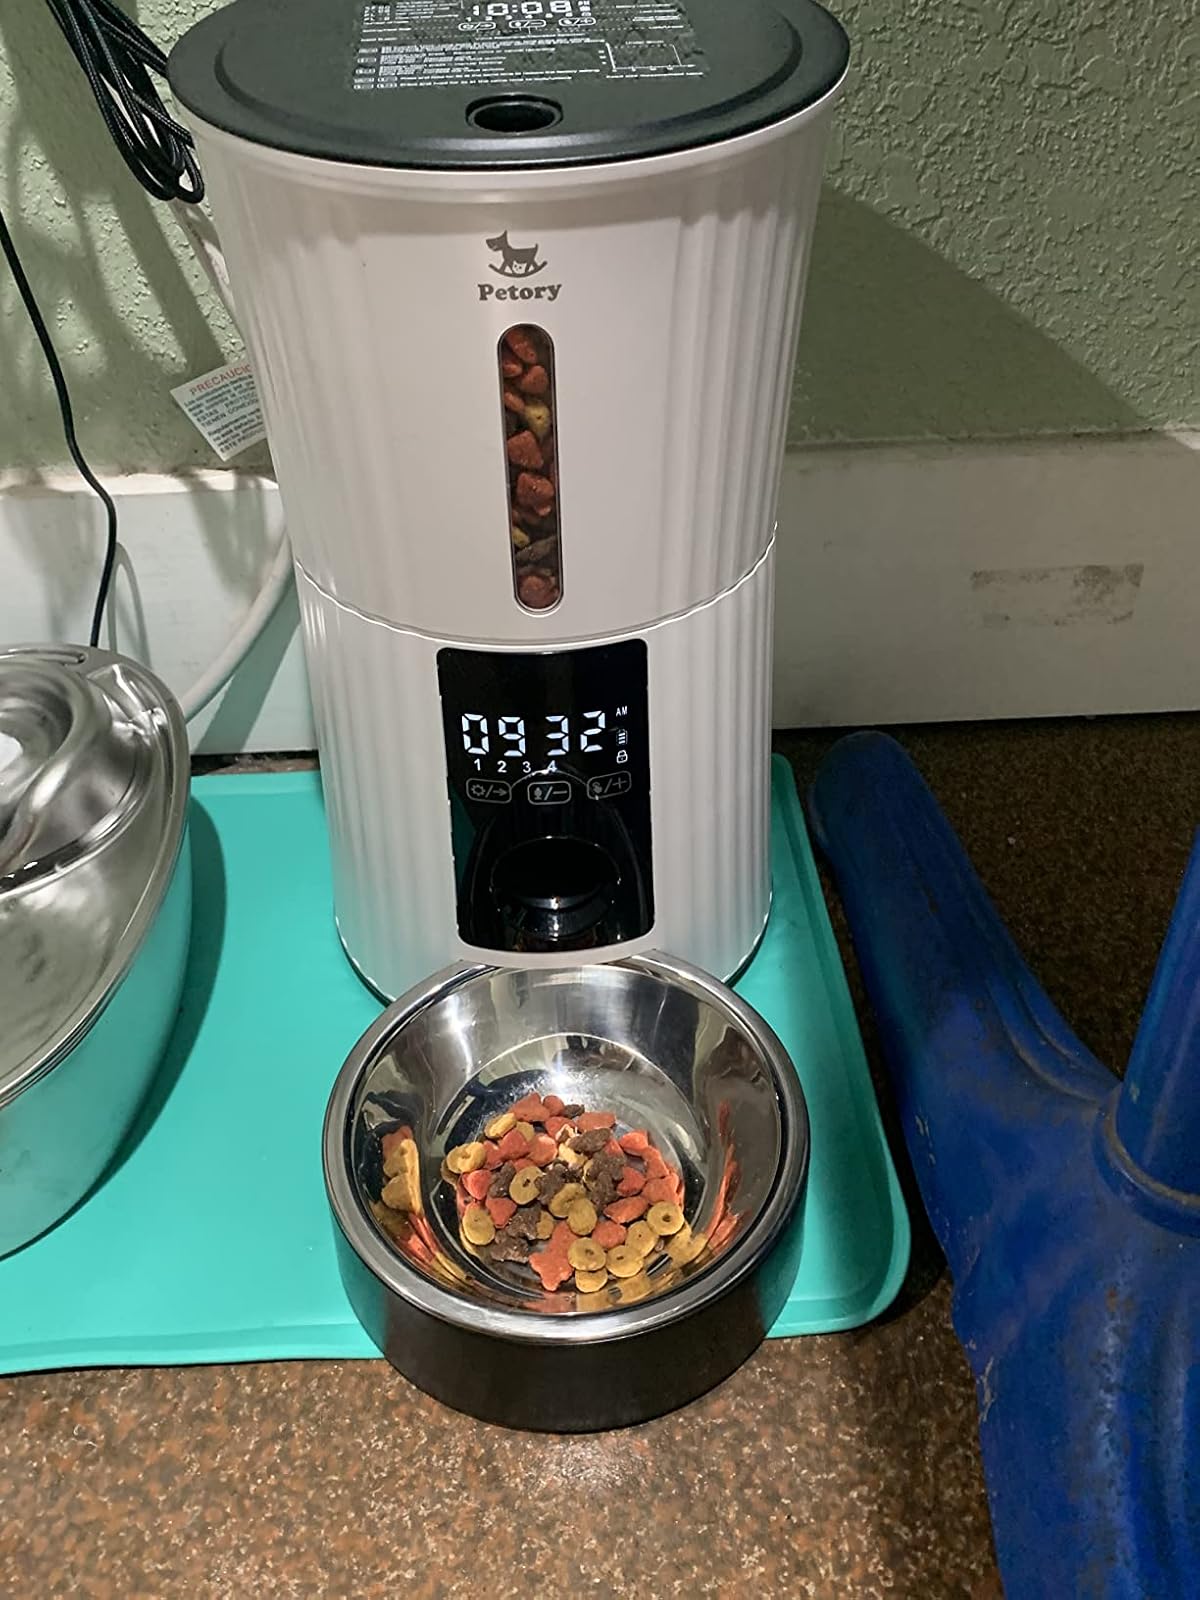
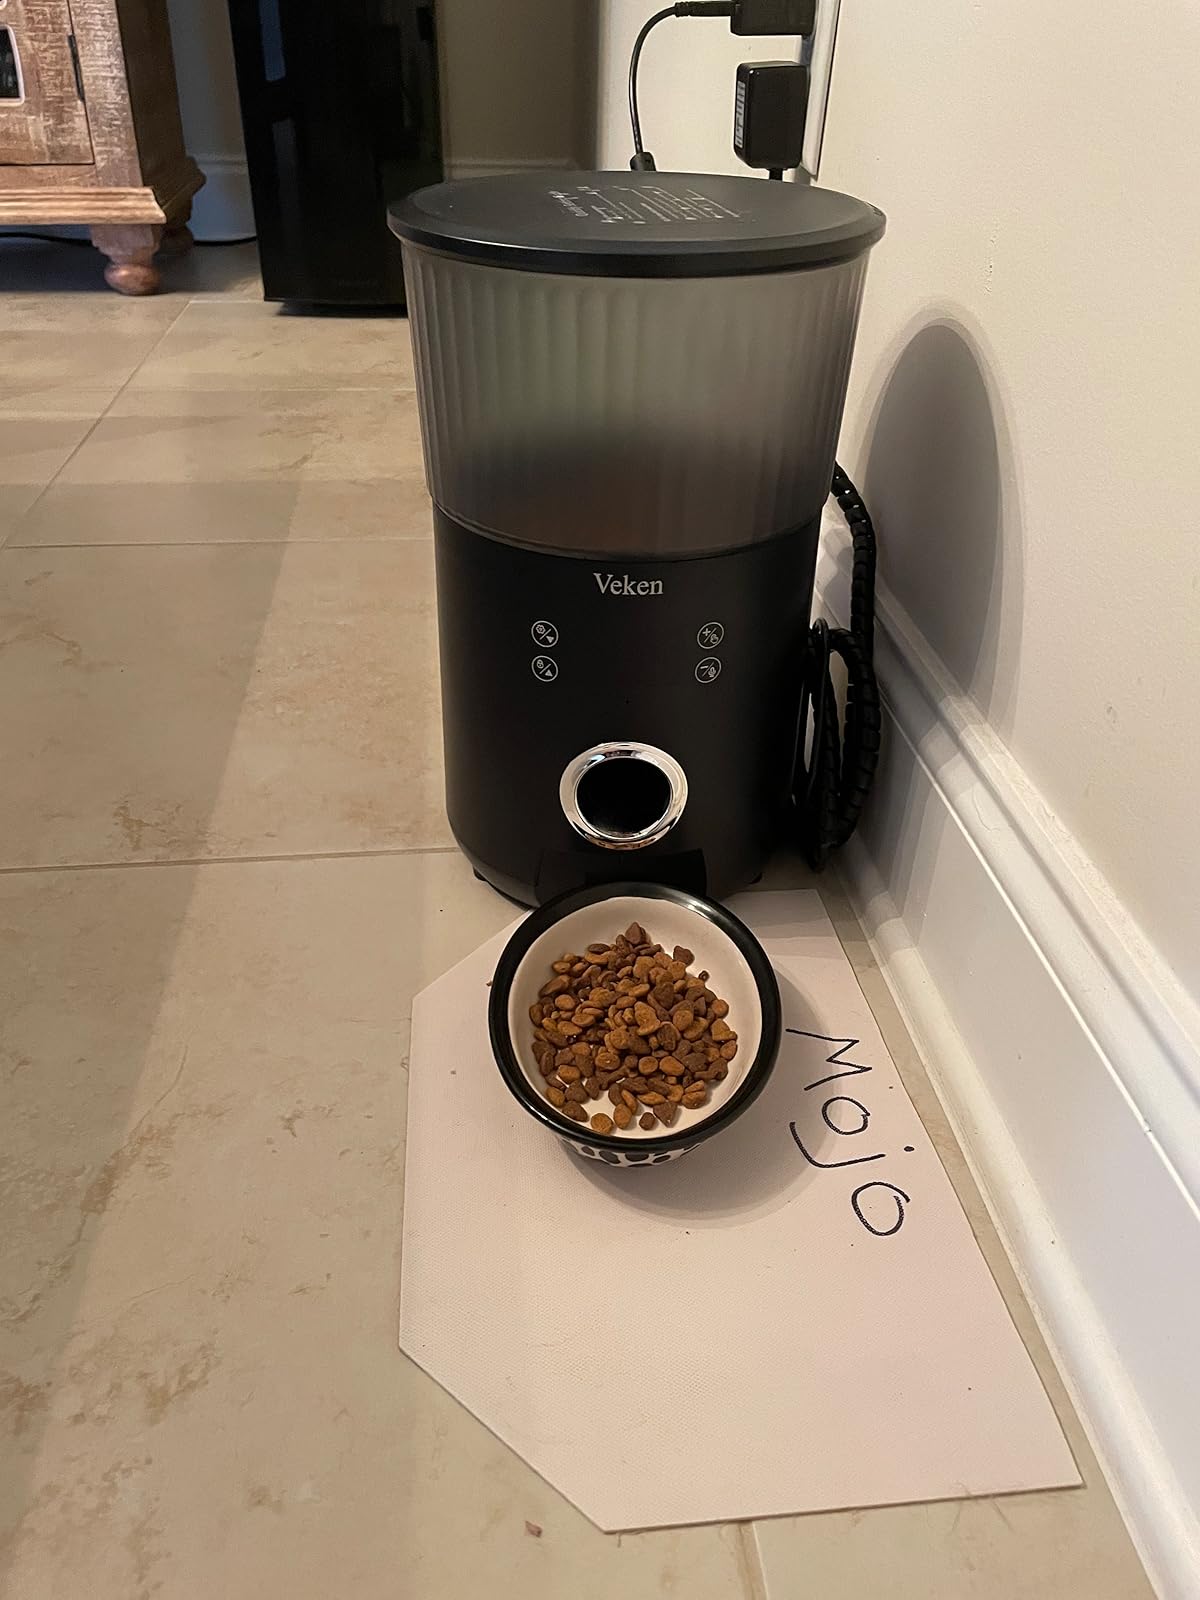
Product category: items_feeder
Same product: no